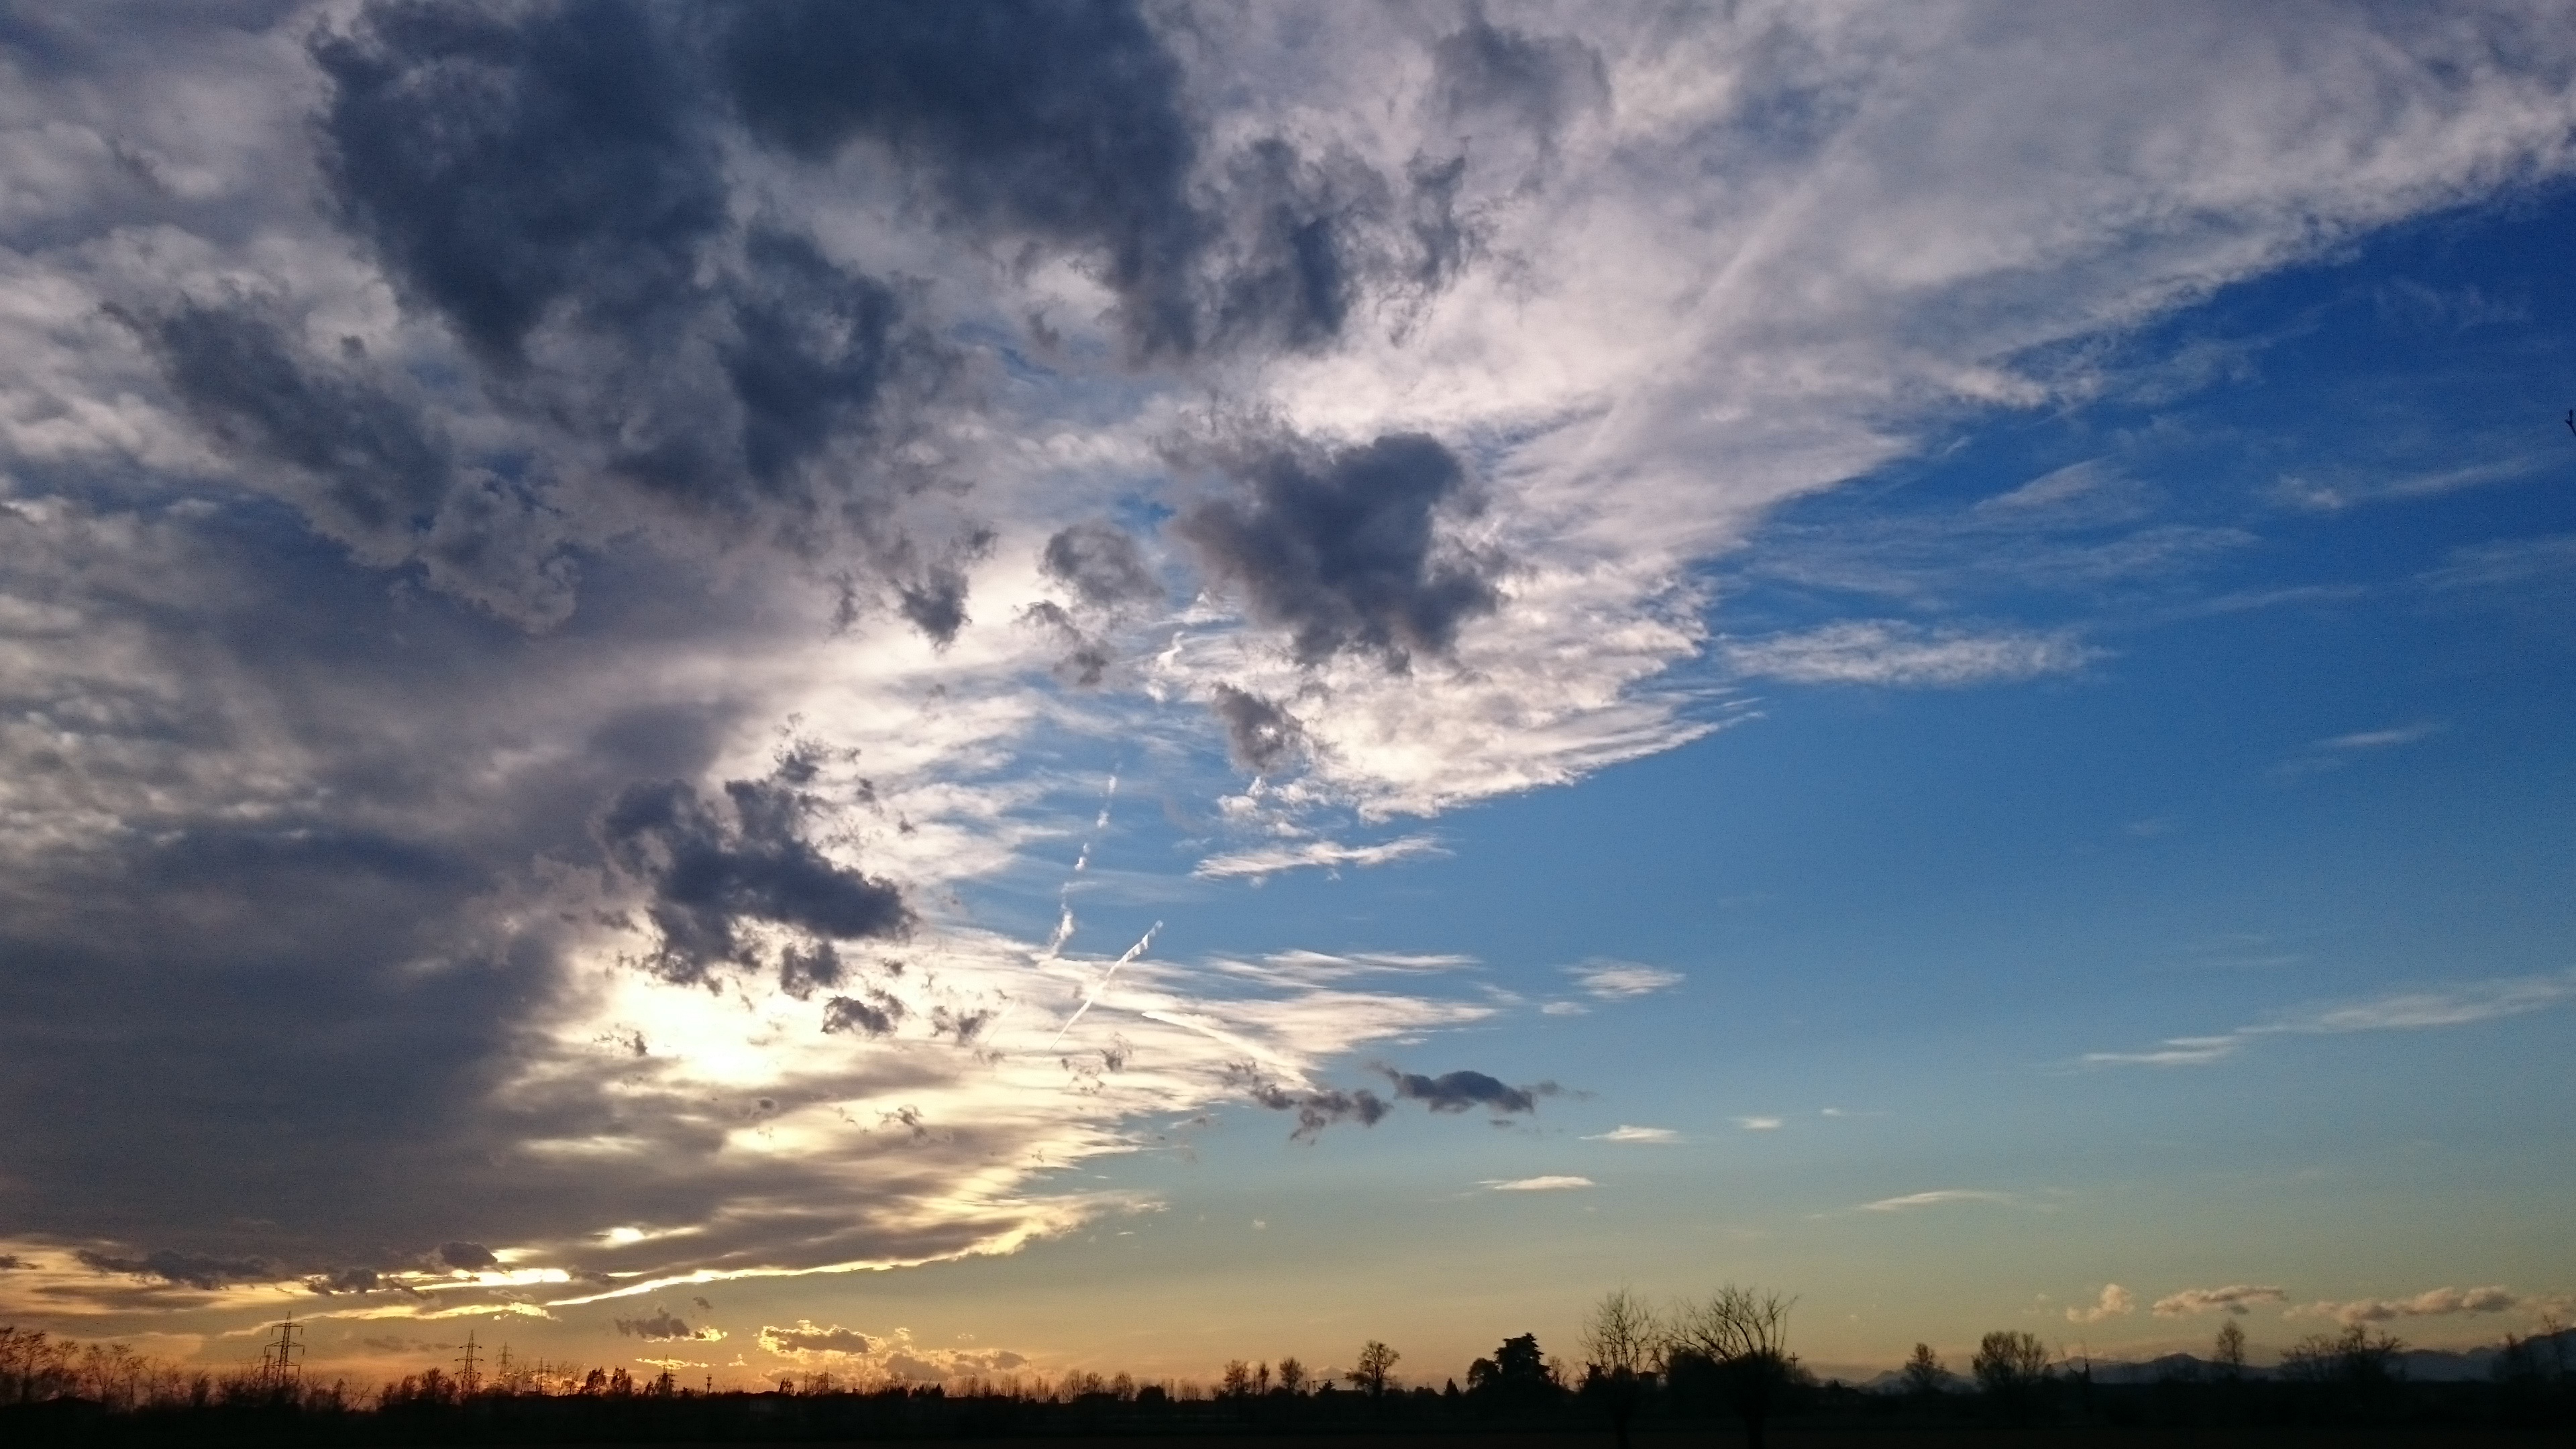
landscape, horizon, light, cloud, sky, sunrise, sunset, prairie, sunlight, morning, dawn, atmosphere, dusk, evening, twilight, cumulus, clouds, afterglow, meteorological phenomenon, red sky at morning